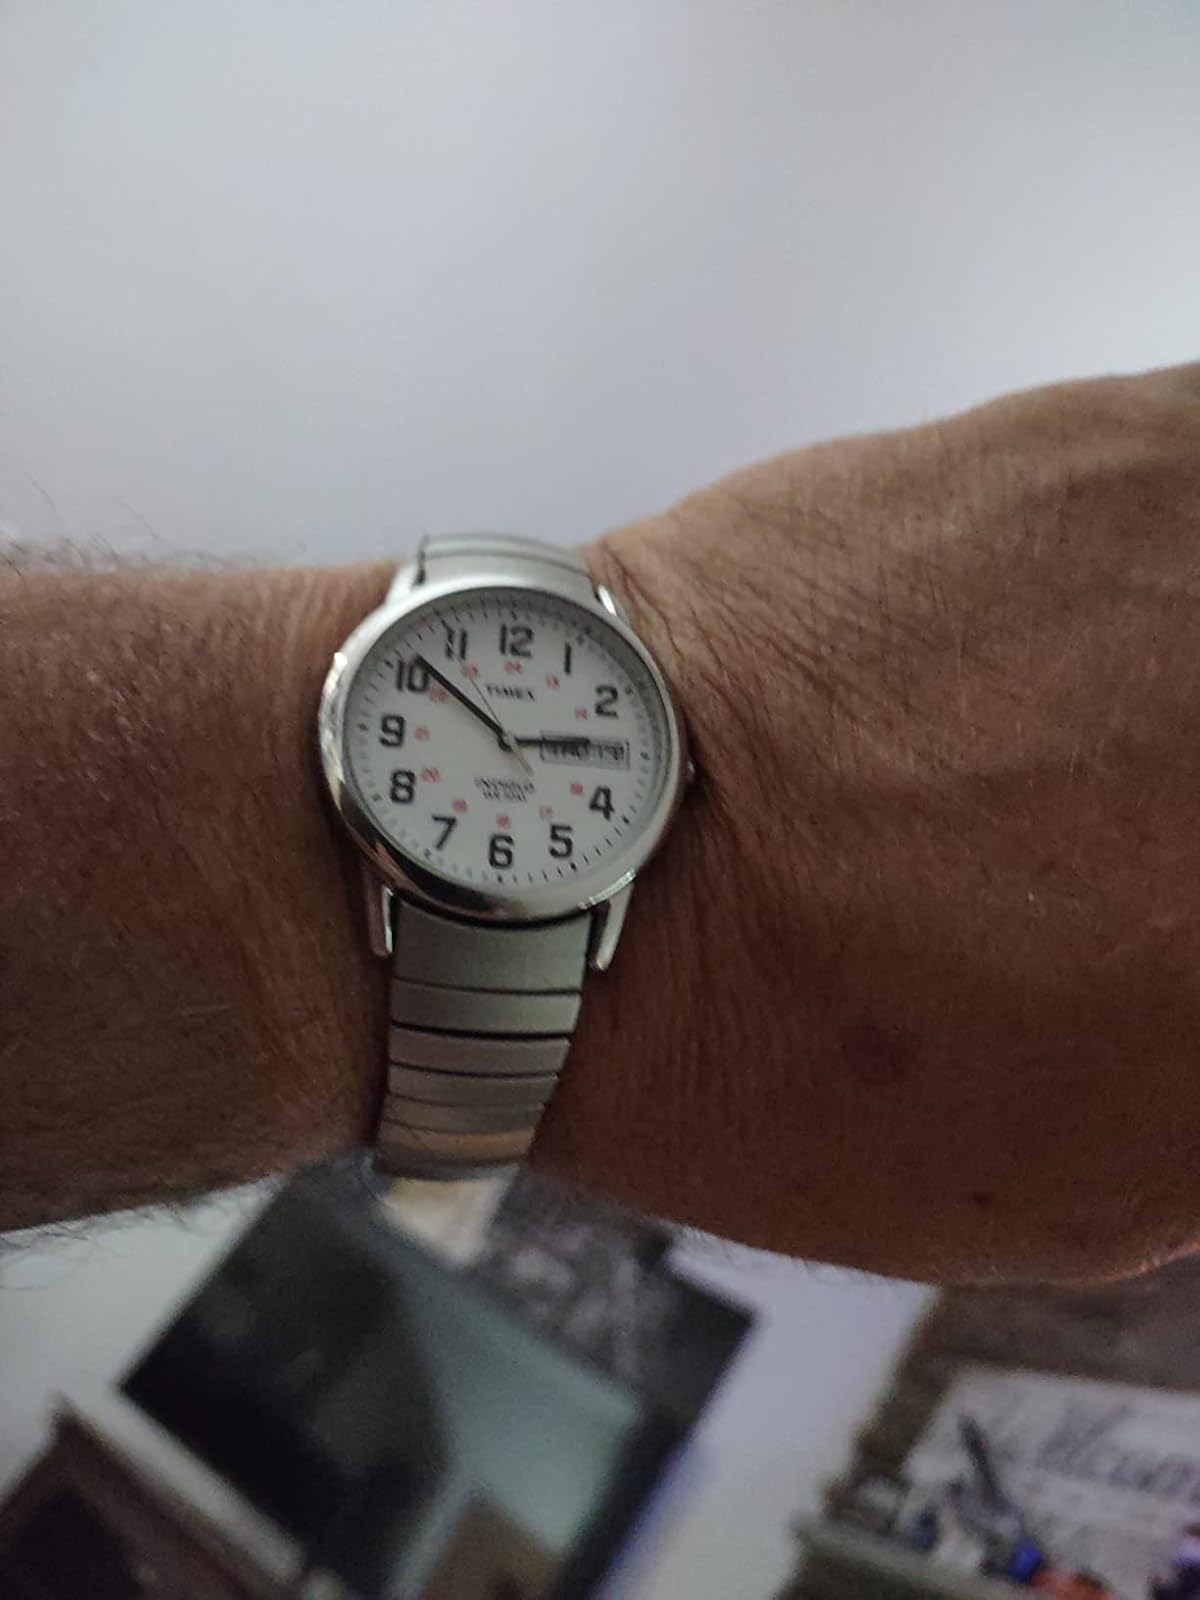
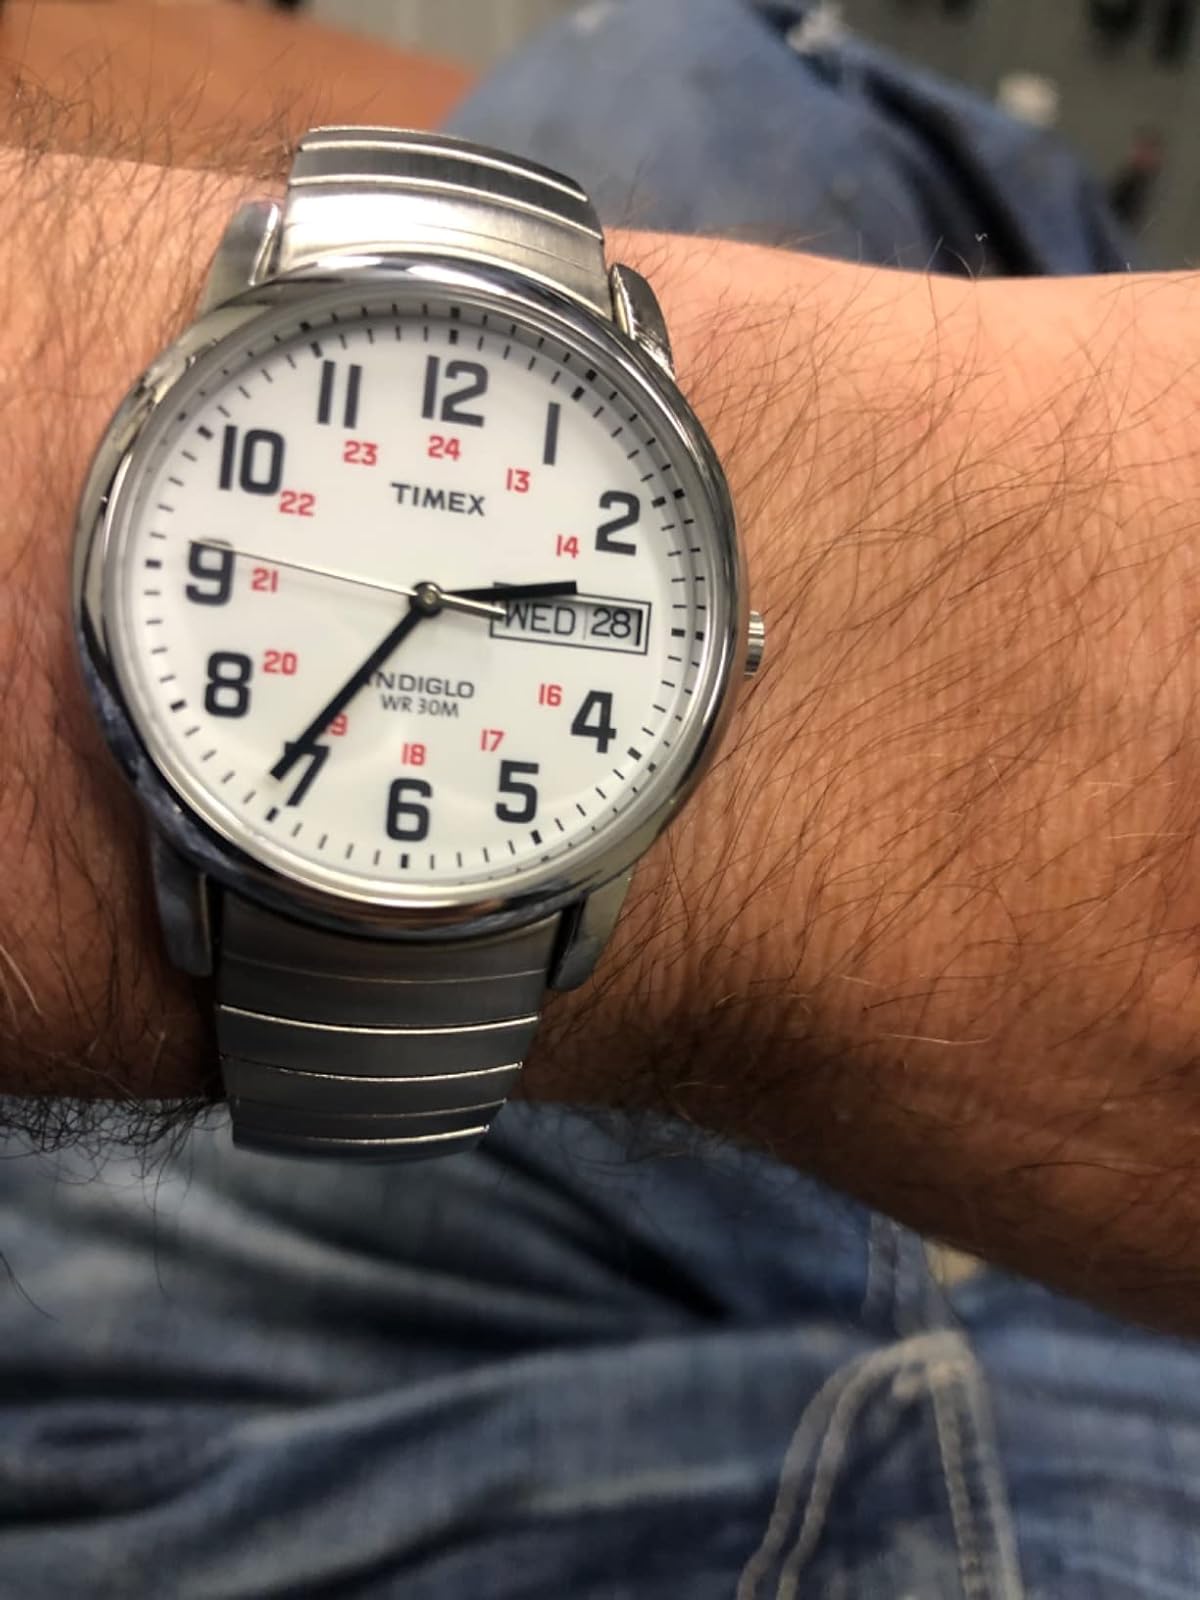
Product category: accessories_watch
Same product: yes